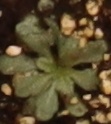
Label: Horseweed